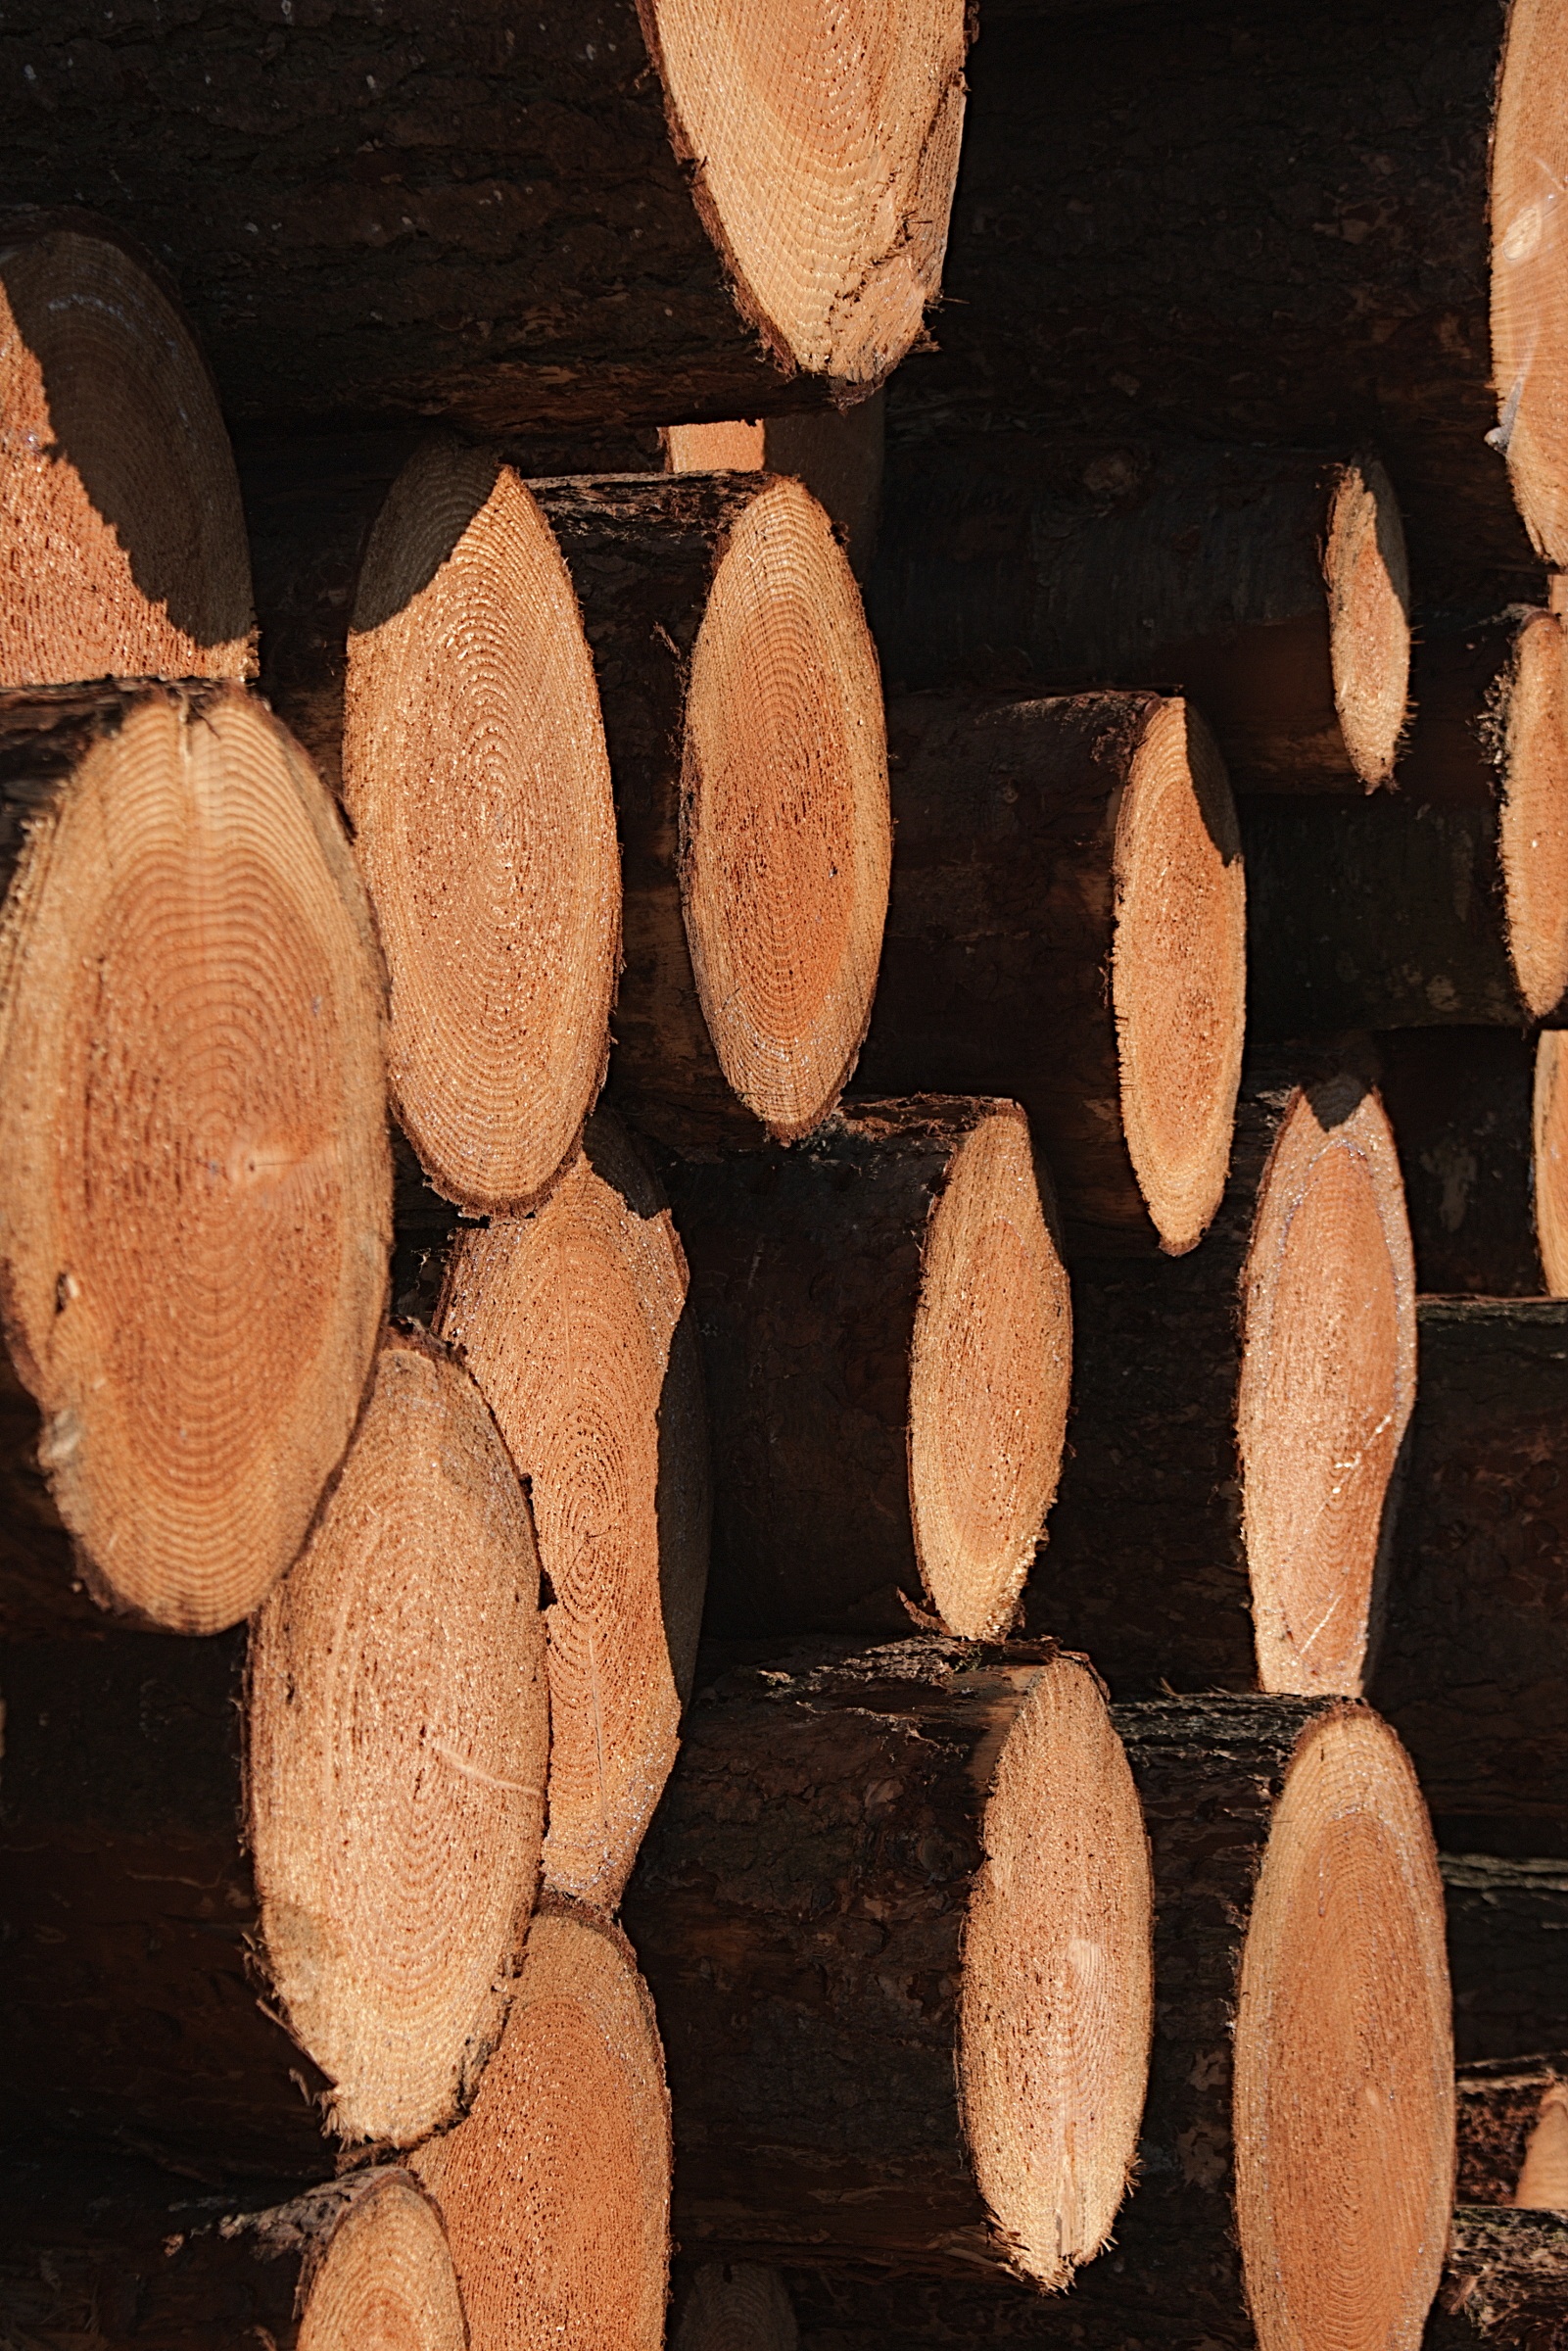
tree, branch, wood, texture, leaf, trunk, cup, soil, lumber, material, circle, tree trunk, close up, carving, sawn, woody plant